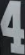
Number: 4